Anne Truitt

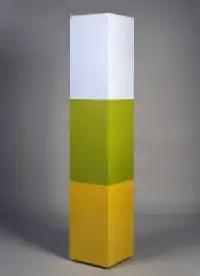
"A Wall for Apricots," 1968

Anne Truitt ( Dean; March 16, 1921December 23, 2004) was an American sculptor. She became well known in the late 1960s for her large-scale minimalist sculptures, especially after influential solo shows at André Emmerich Gallery in 1963 and the Jewish Museum (Manhattan) in 1966.